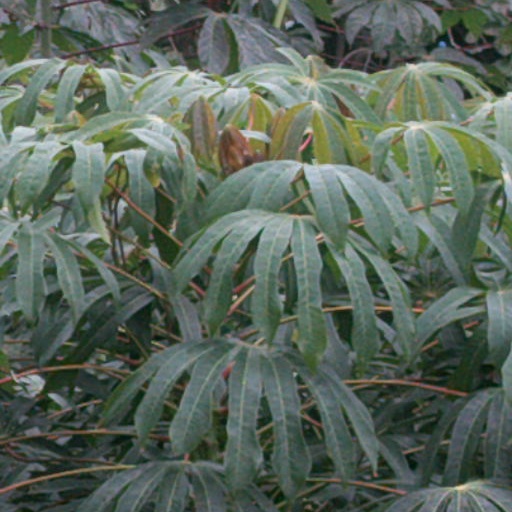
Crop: cassava